Eric Stokes (cornerback)

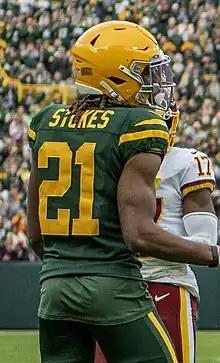
Stokes with the Green Bay Packers in 2021

Eric Jamane Stokes (born March 1, 1999) is an American professional football cornerback for the Las Vegas Raiders of the National Football League (NFL). He played college football for the Georgia Bulldogs and was selected by the Green Bay Packers in the first round of the 2021 NFL draft.